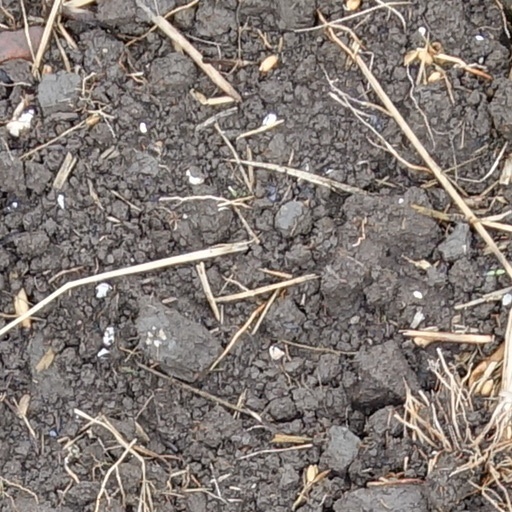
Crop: wheat